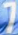
Number: 7